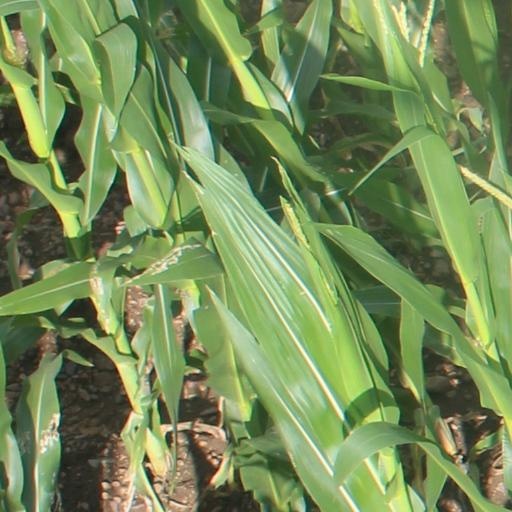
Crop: maize; corn